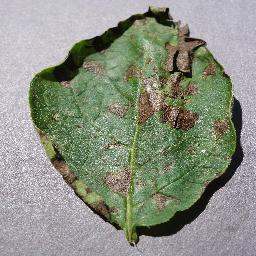
Etiqueta: Tizon_Temprano